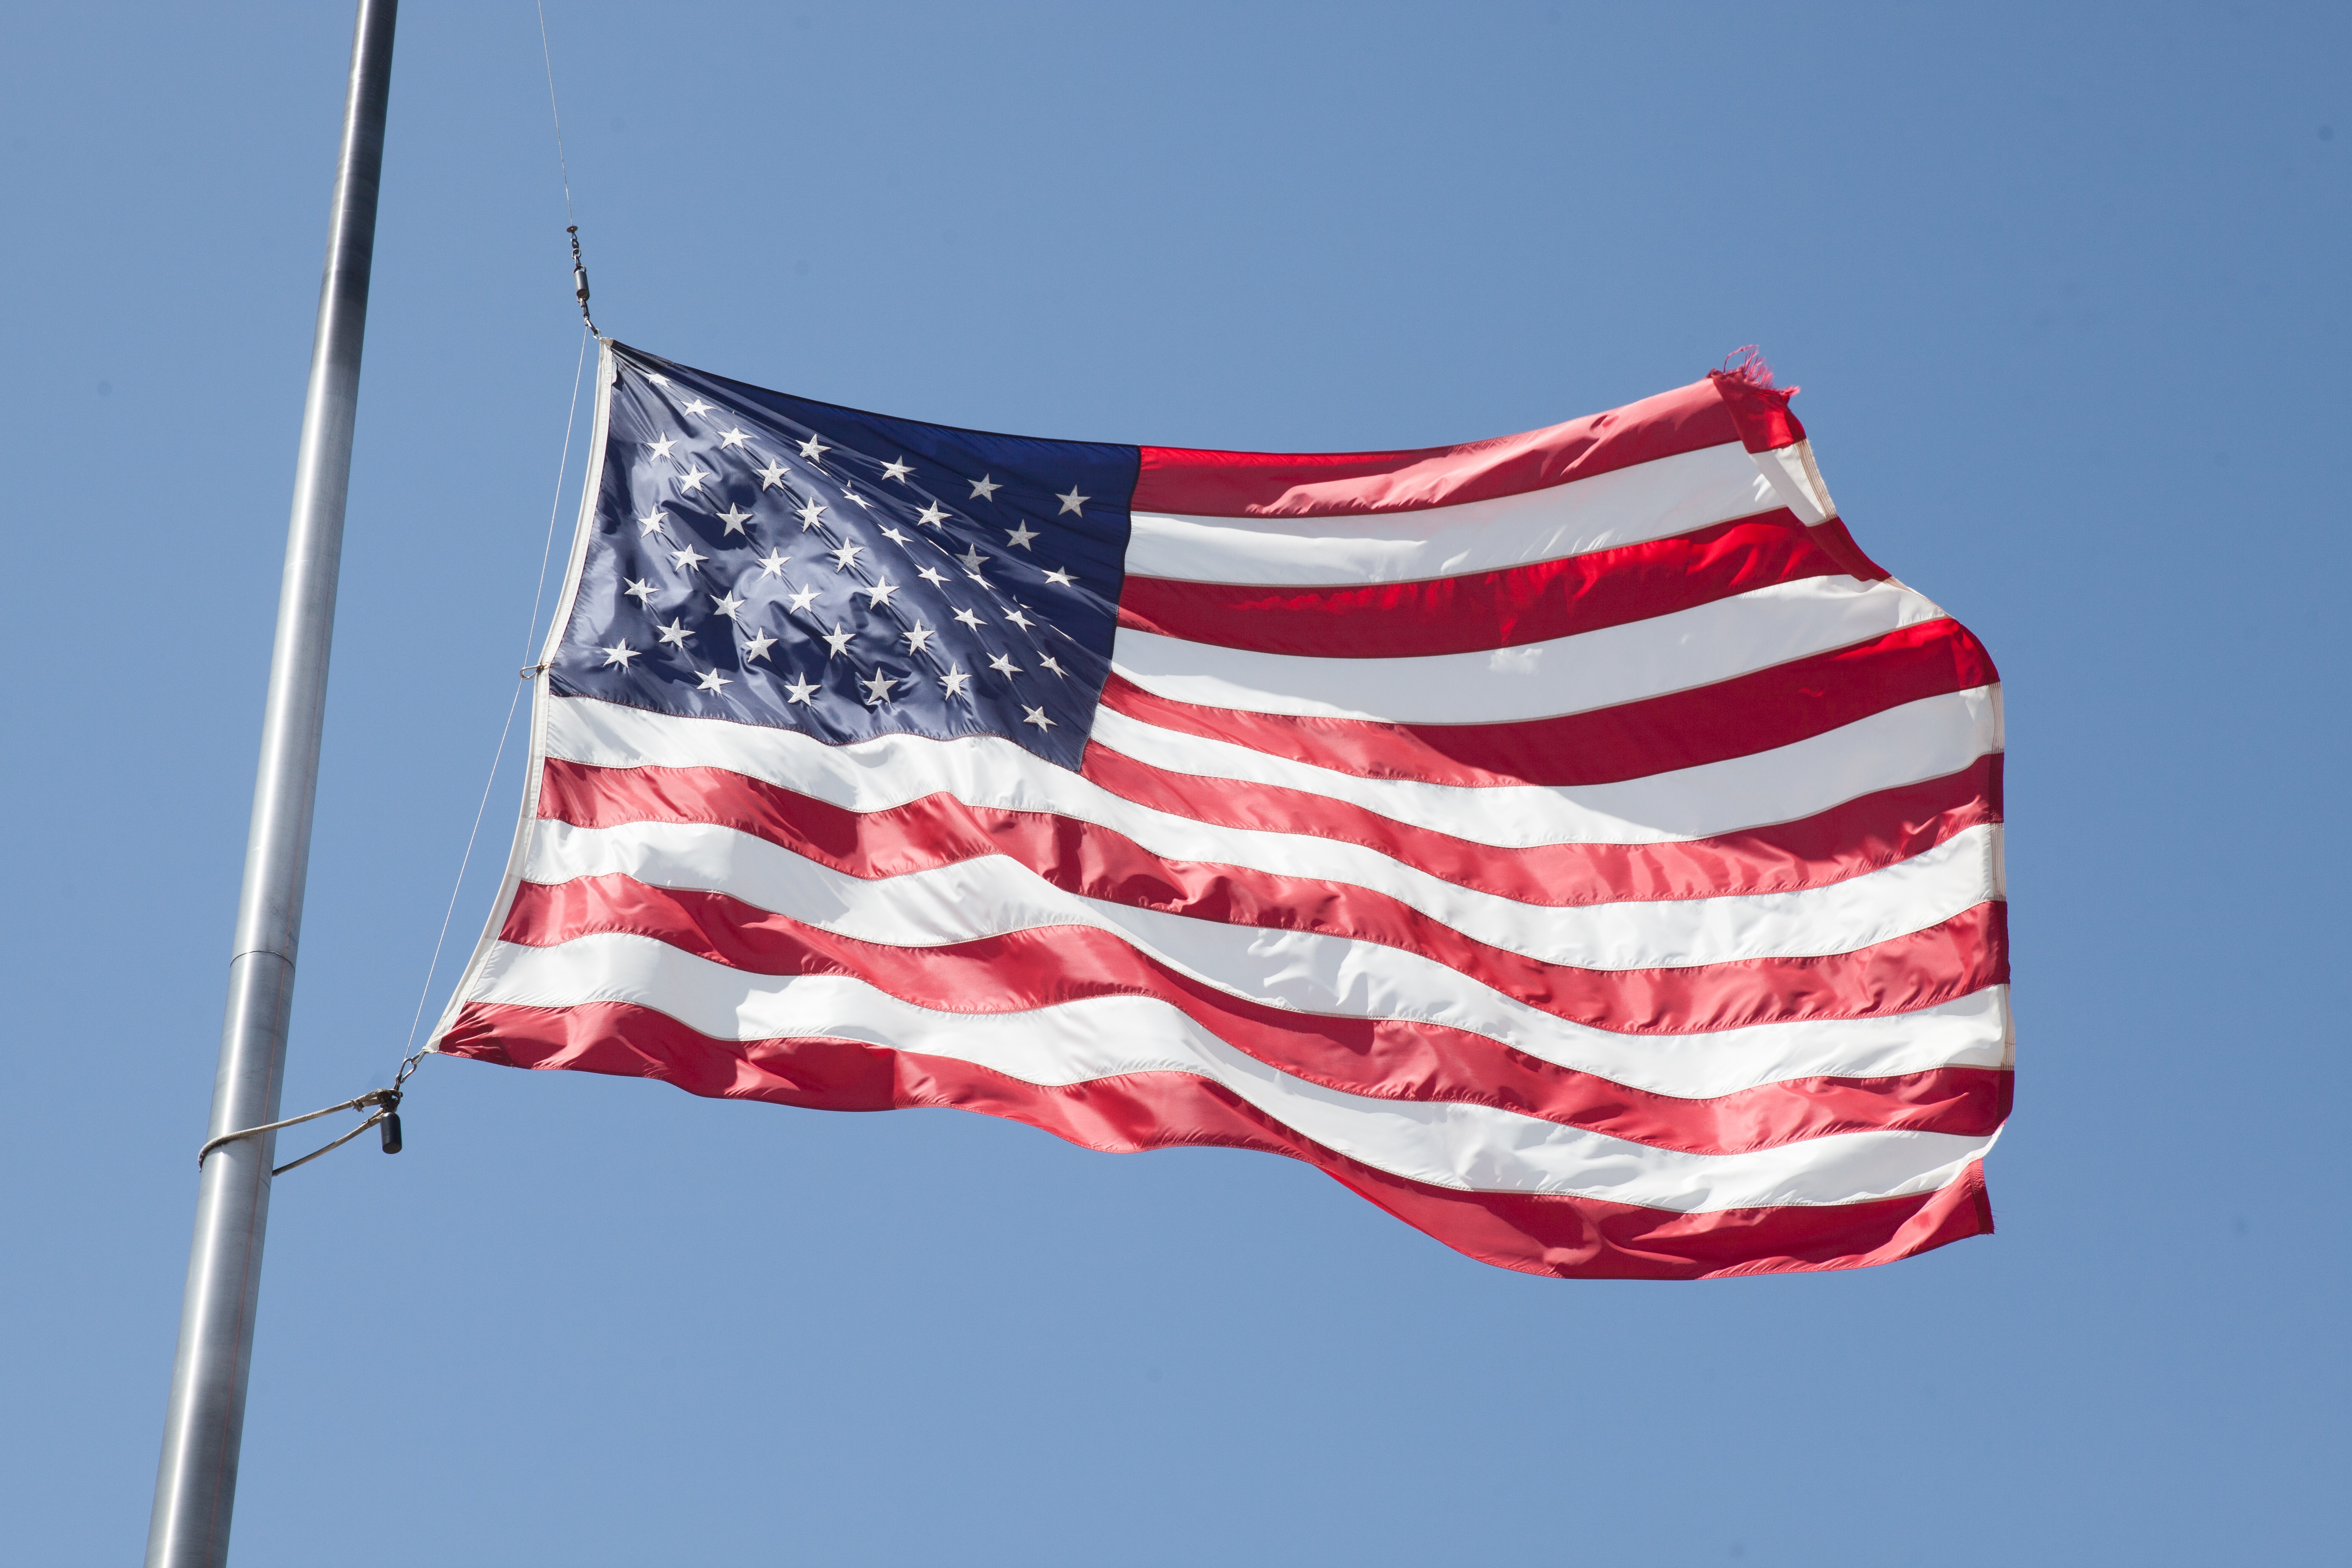
flag, flagpole, united states, red flag, flag of the united states